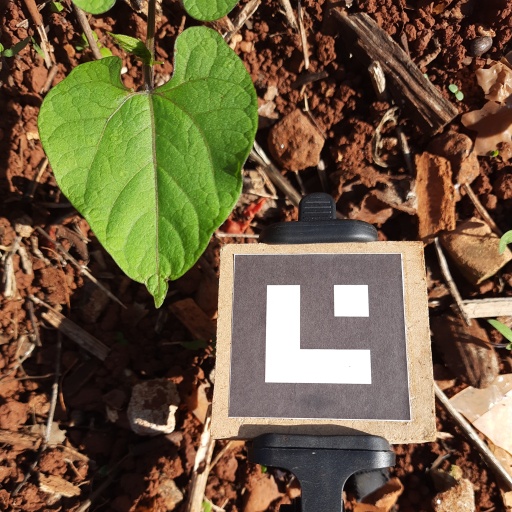
Observations: wavy surface, no eating holes, under sunlight